You Really Got Me

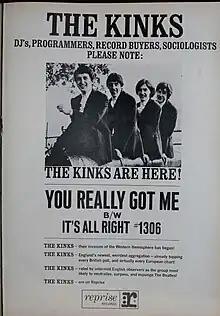
"Billboard" advertisement, September 5, 1964

"You Really Got Me" was released as the band's third single on 4 August 1964, backed with "It's All Right" (also spelled "It's Alright"). Within three days of the single's release, "You Really Got Me" began to appear on local charts. Eventually, the song climbed to the top of the British charts, the band's first single to do so. Ray Davies later claimed that, due to the single's high demand, Pye Records put all their other records on hold to solely produce copies of "You Really Got Me". Due to the high level of success the single achieved in the UK, a rush-release of "You Really Got Me" was put out in the US on 2 September 1964, despite being delayed from its initial release date of 26 August. Although it did not enter the charts until 26 September, the record rose to number seven on the "Billboard" Hot 100.